Rana Gorgani

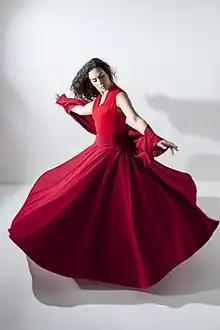
Gorgani in 2017

Rana Gorgani (born 1986) is a French-Iranian dancer and a former actress. She performs in the Sufi dance tradition and is one of the world's few female whirling dervishes.